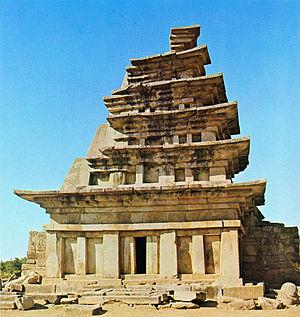
Cet article sur l'architecture coréenne décrit les bâtiments construits en Corée depuis la préhistoire jusqu'à nos jours.
Baekje, est un royaume qui se développa au début de notre ère dans le sud-ouest de la Corée durant la période des Trois Royaumes, un ensemble de petits États qui sont nommés collectivement Gaya tenant le centre du sud de la péninsule.
Les Trois royaumes, Samguk, de Corée, désignent les royaumes de Koguryo [Goguryeo], Baekje et Silla, dans la péninsule coréenne et en Mandchourie. En conséquence, la période des Trois Royaumes de Corée, du Iᵉʳ siècle av. notre ère au VIIᵉ siècle de notre ère, les vit s'affronter entre eux. Puis Silla resta seul jusqu'en 935.
Les traces de présence humaine en Corée remontent au Paléolithique. Les premières poteries coréennes connues remontent à 8000 av. J.-C. Selon Samguk Yusa et d'autres documents de l'époque médiévale coréenne, le royaume Période Gojoseon aurait été fondé en 2333 av. J.-C., s'étendant de la péninsule à une large partie de la Mandchourie. Ce royaume fut disloqué en plusieurs États vers le IIIᵉ siècle av. J.-C.